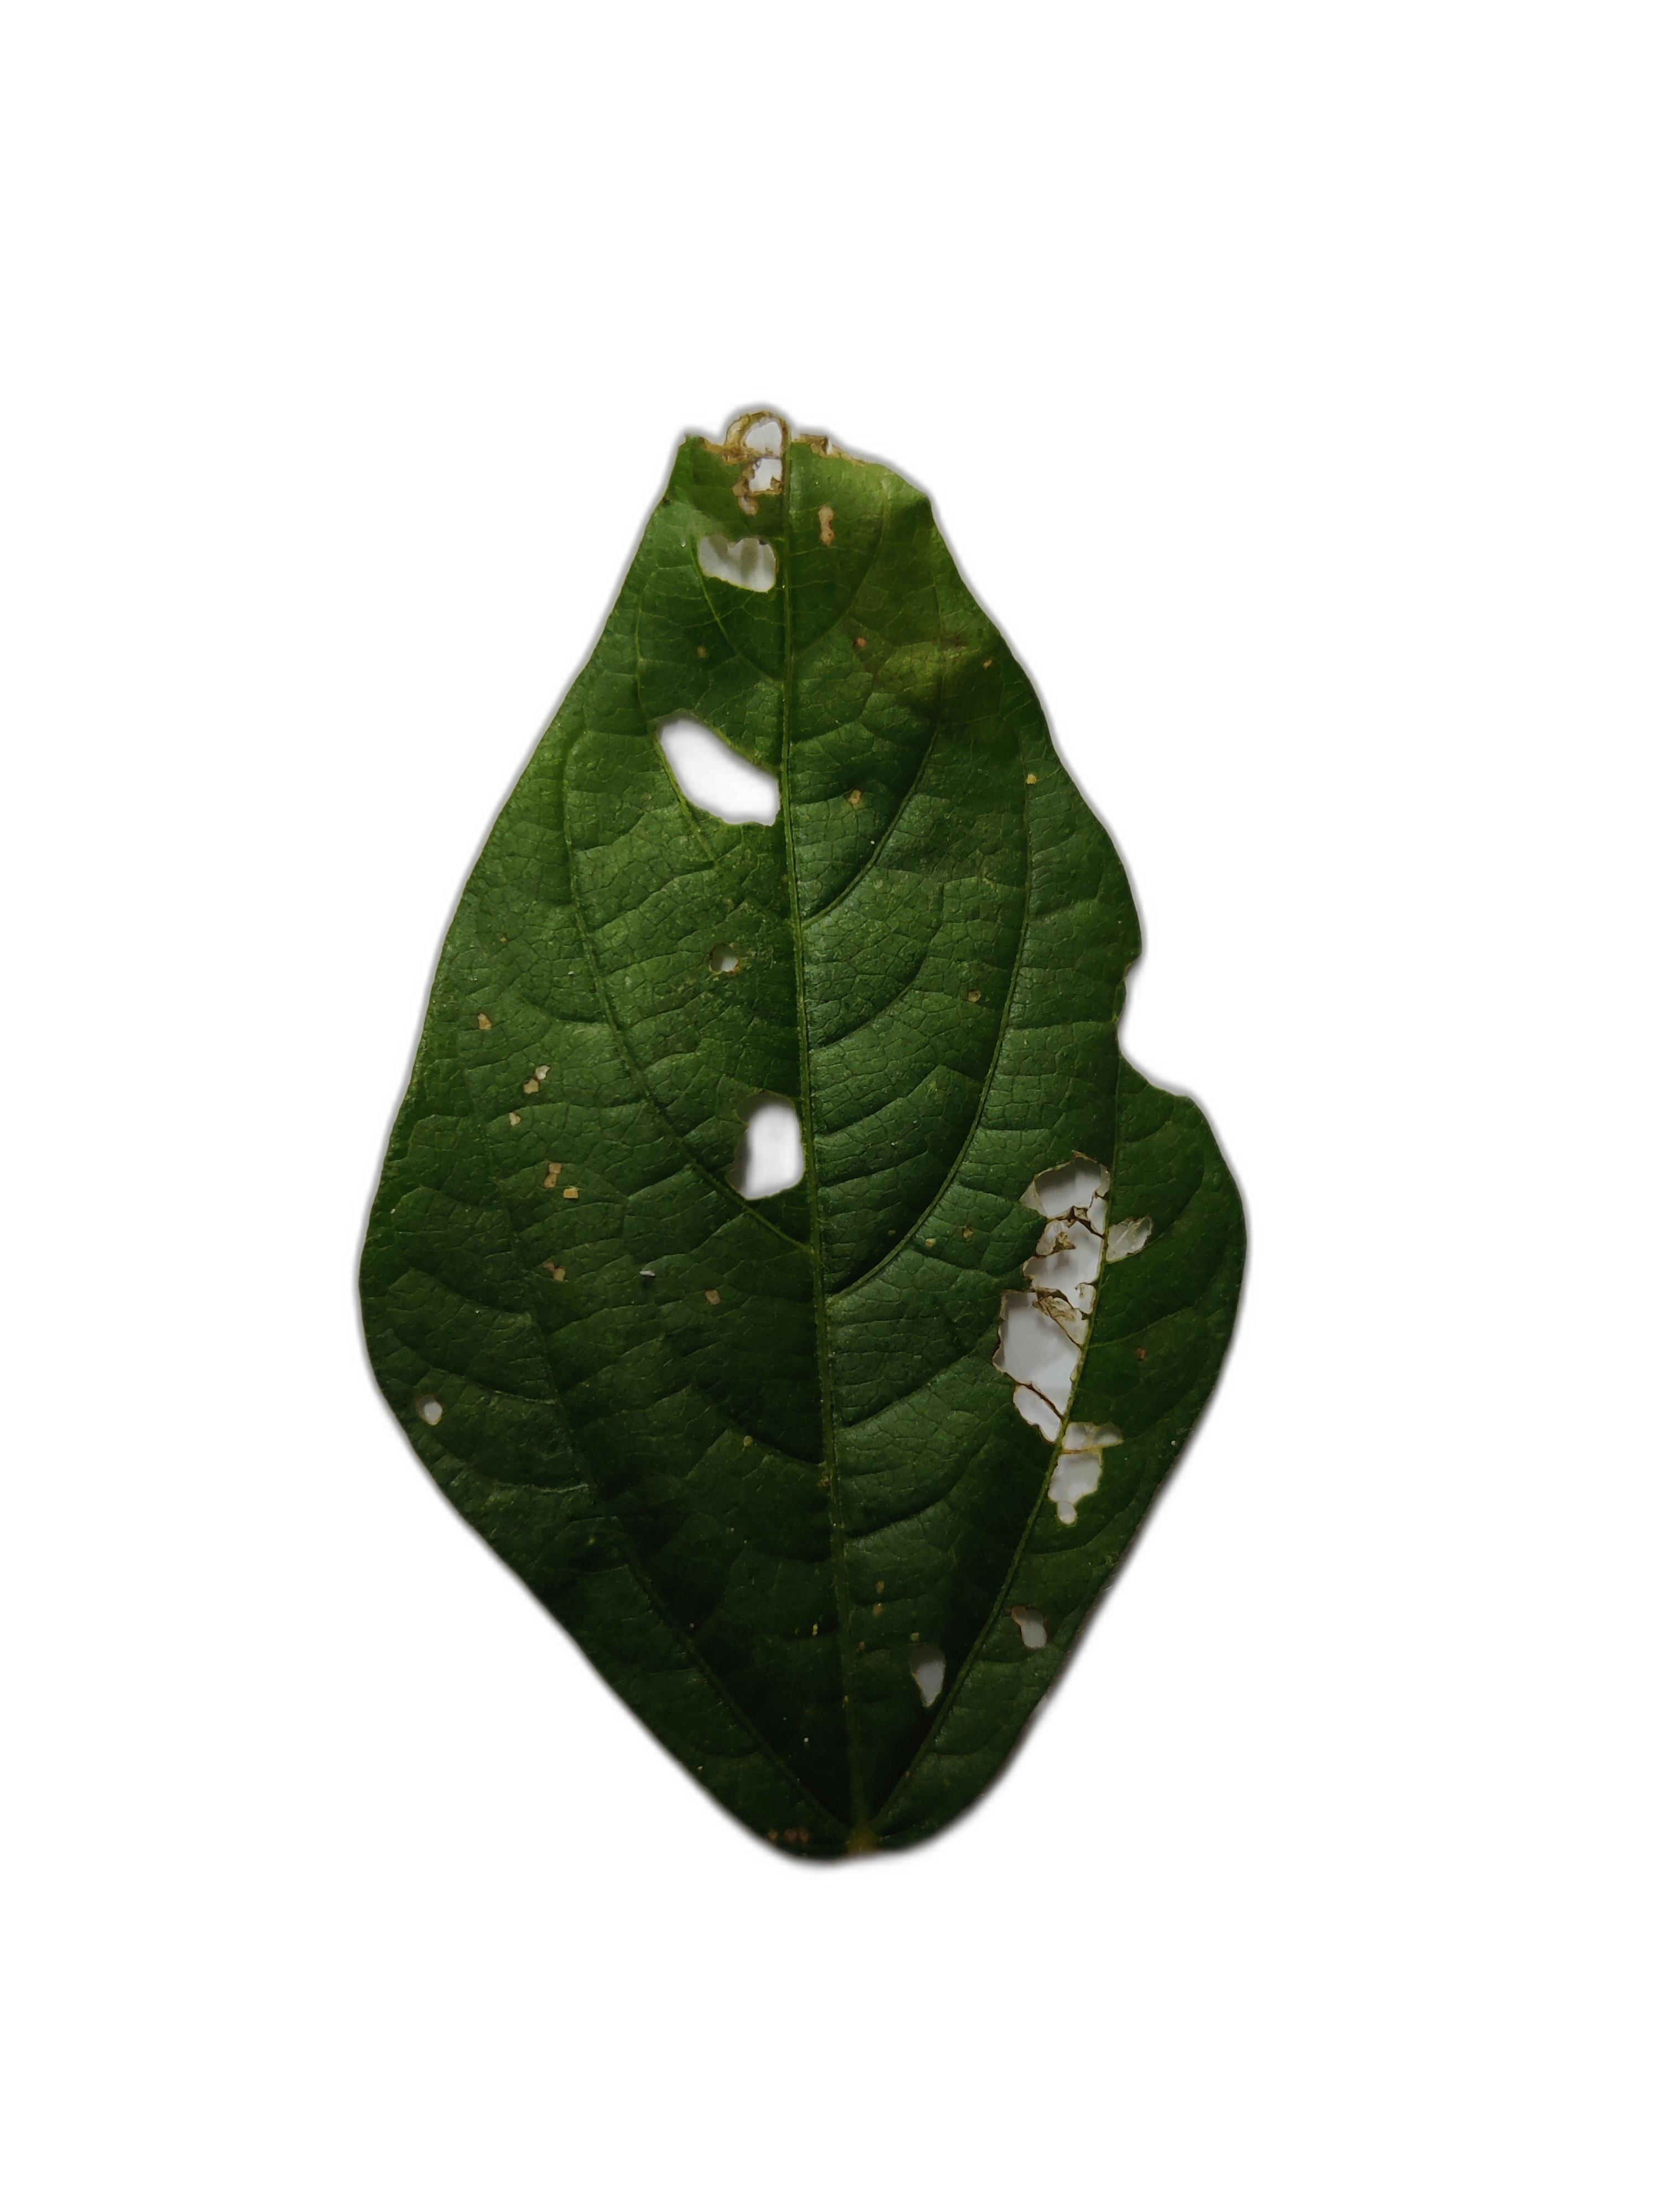
Label: Cercospora leaf spot